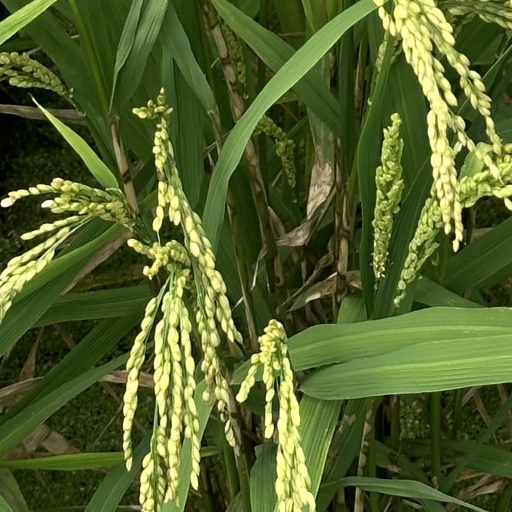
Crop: rice